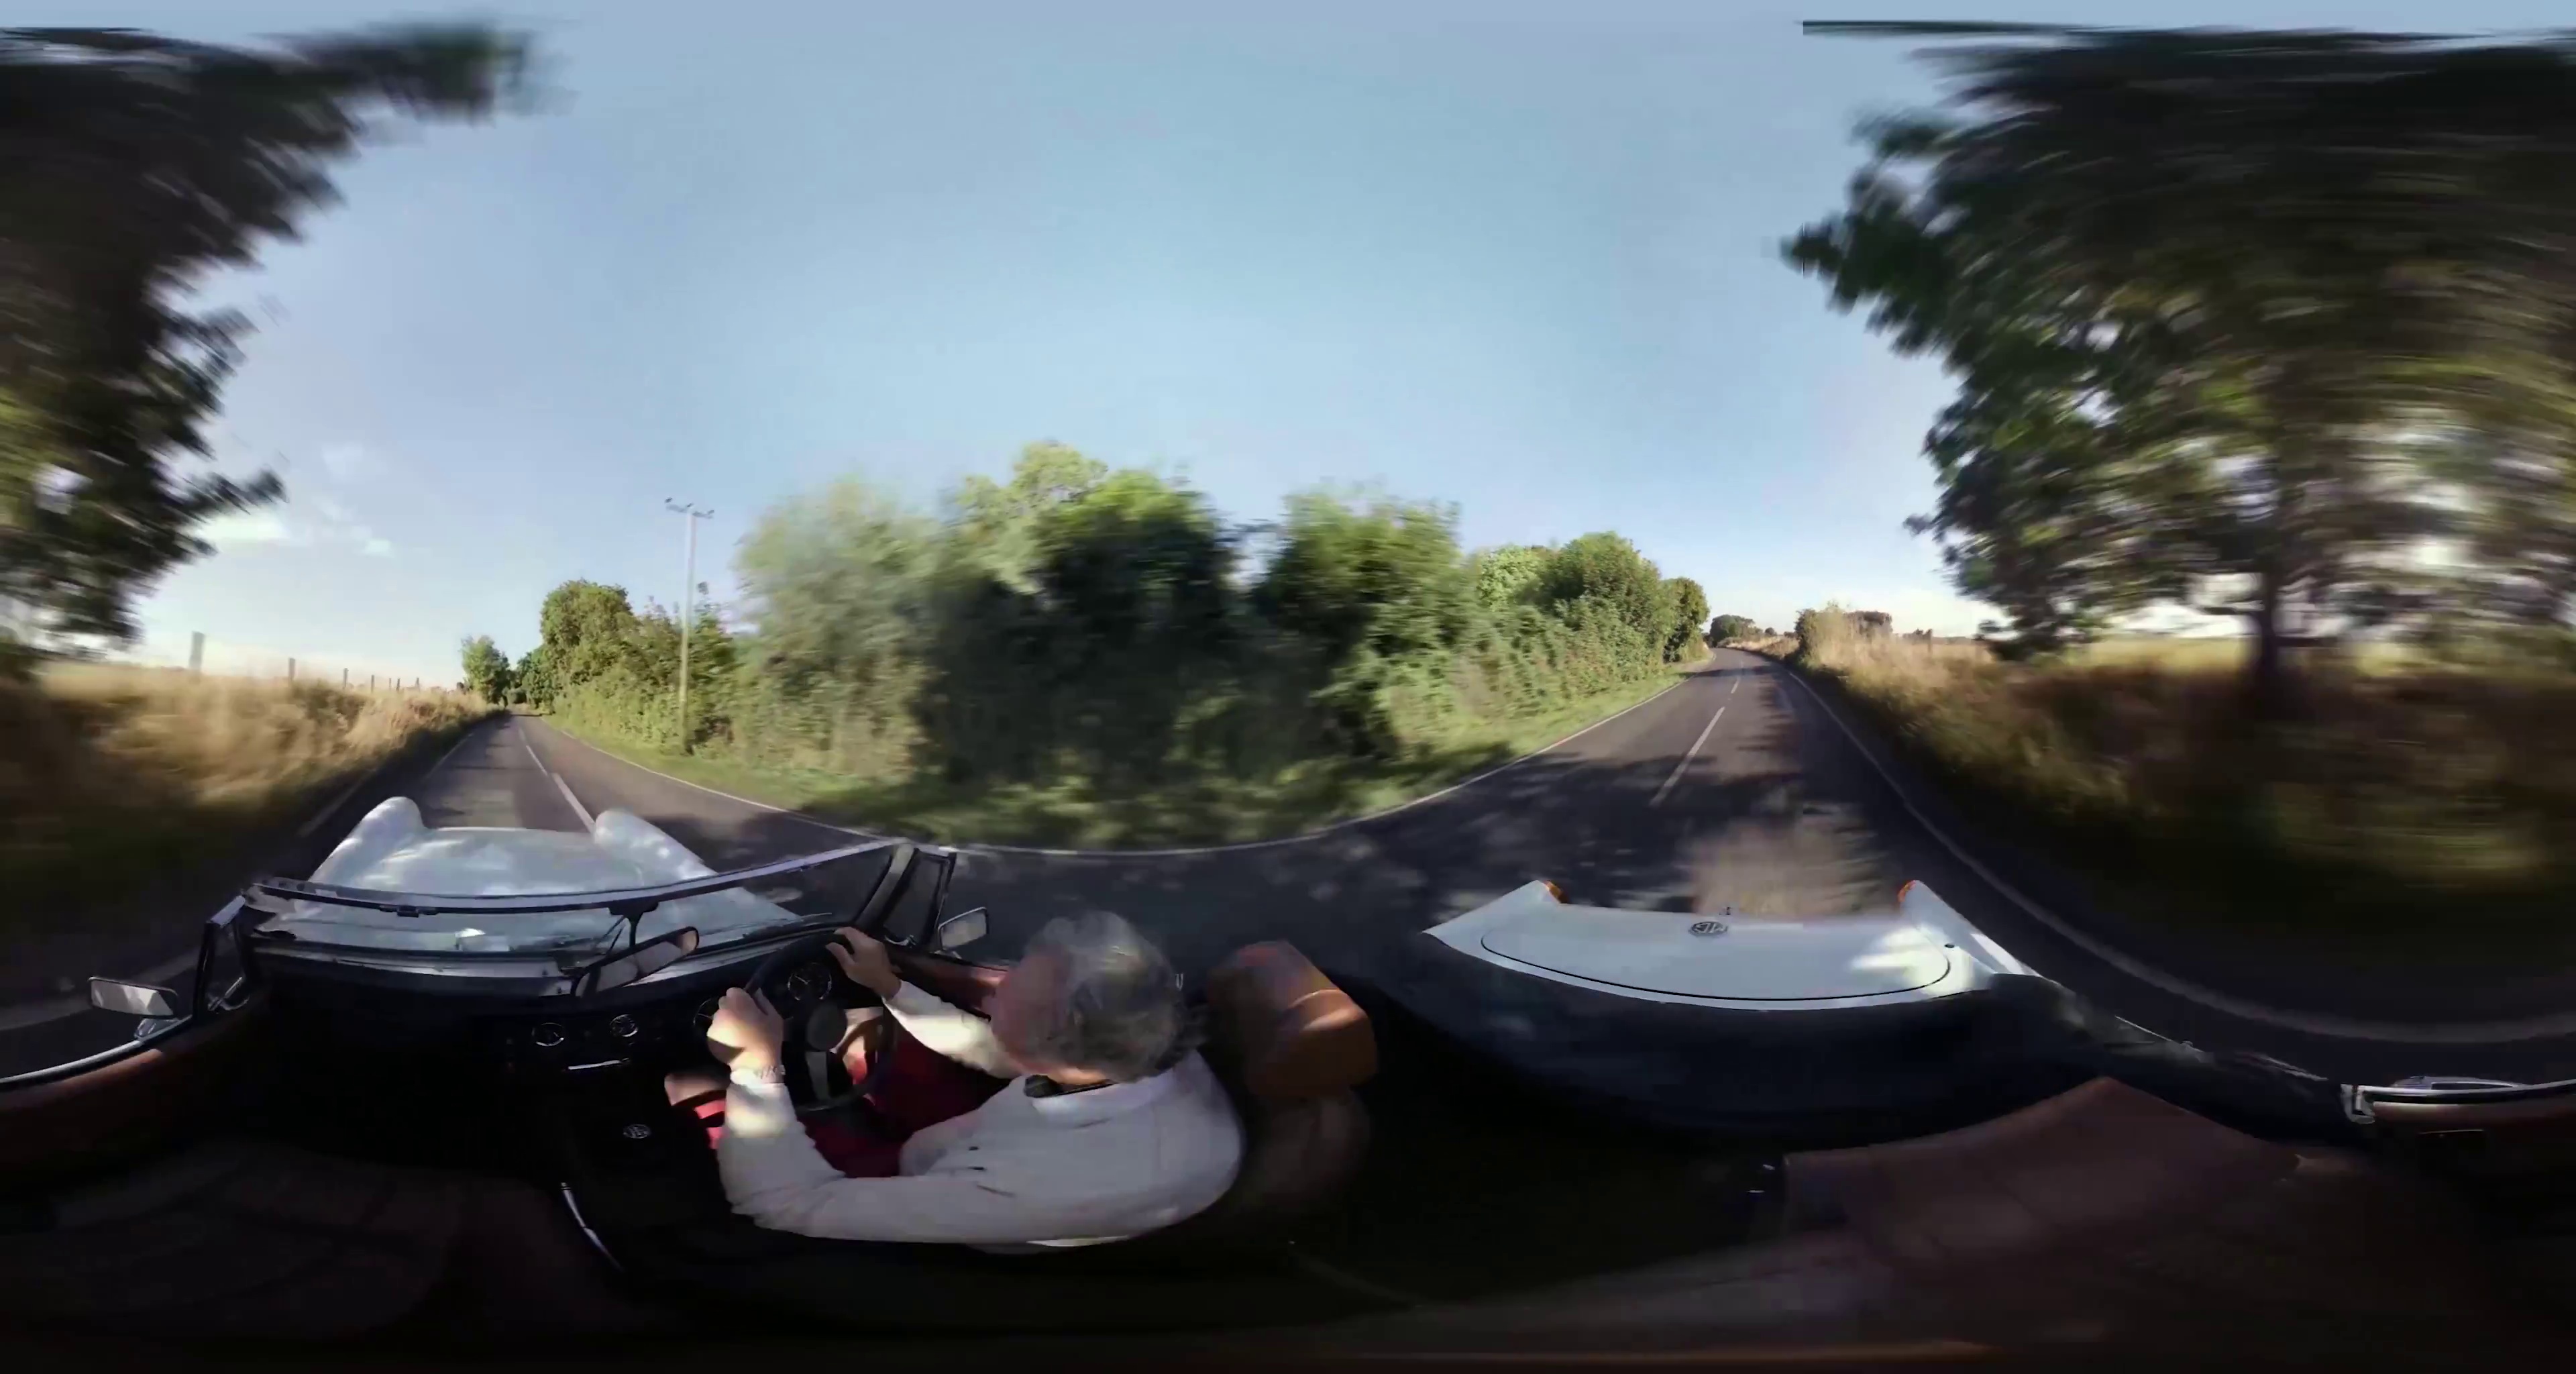
Referred object: the man driving the car

Referred object: the white car's bonnet with a circular emblem

Referred object: Look left for the utility pole next to the bushes.